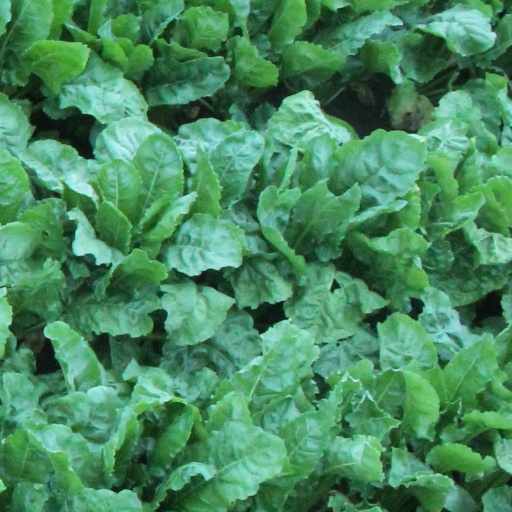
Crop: sugar beet